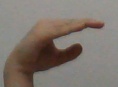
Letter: jeem